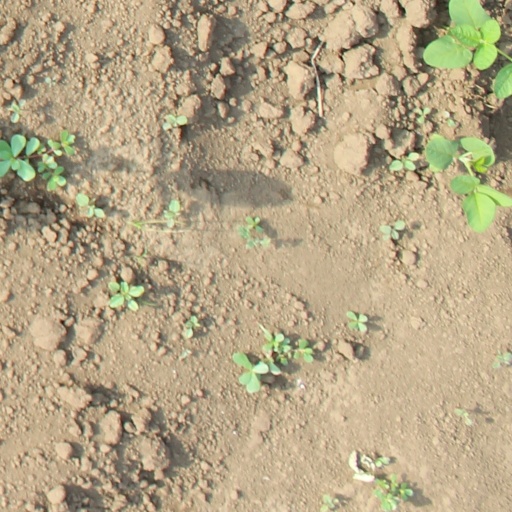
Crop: soybean